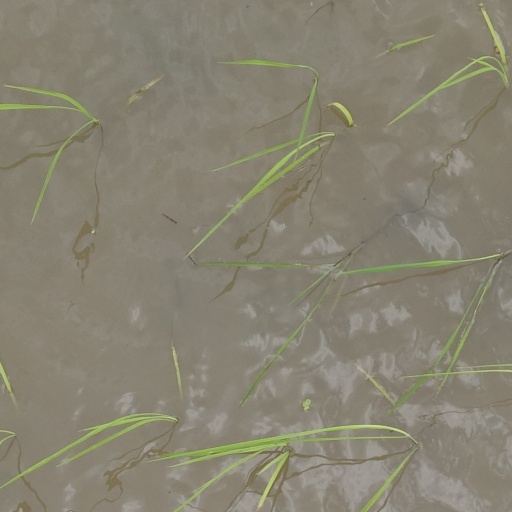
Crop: rice